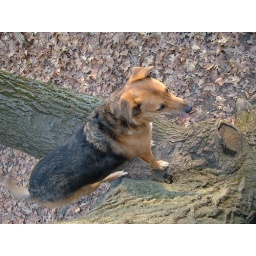
dog in a tree